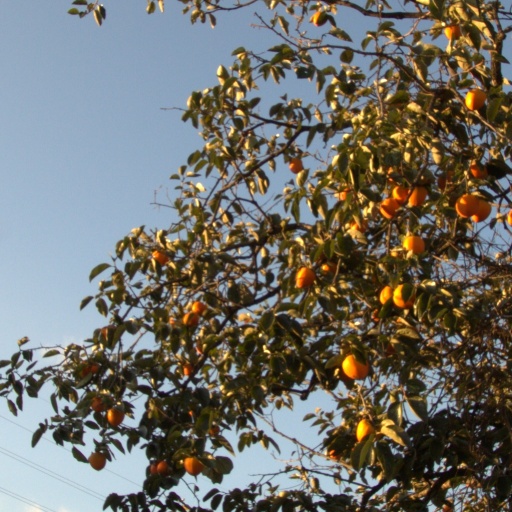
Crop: grape